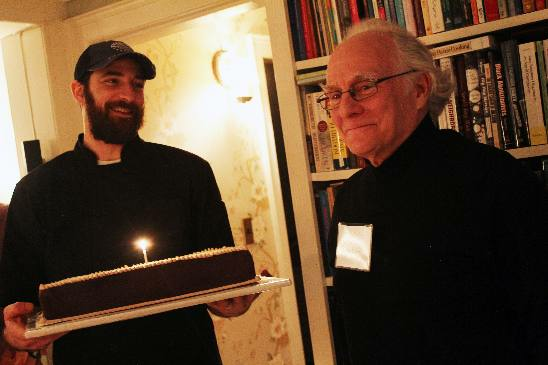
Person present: Yes